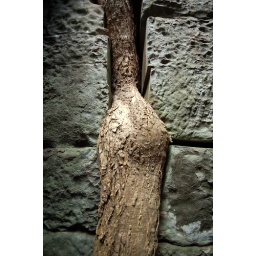
a root from one of the trees in angkor splits a stone wall